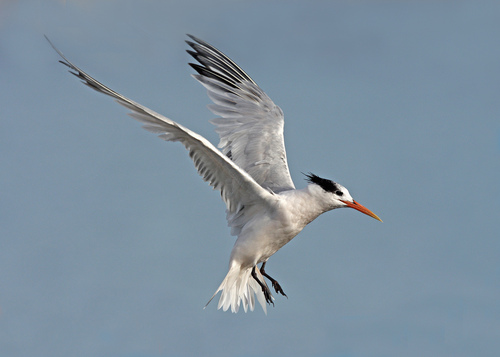
this bird has a very large wing span, compared to the rest of its body, and has a long, red beak, that points down.
the white bird with long black tipped wings has an orange beak.
this white and gray bird has a black crown and a red pointed beak.
white bird with black tipped primaries with black eyebrows.
bird is large with a big bill, the feathers are black and grey.
this bird is white before black and has a long, pointy beak.
this bird has long and dark secondaries, a blackened crest, and a long pointed orange bill.
this bird has a very large wingspan, almost completely white with a black tarsus, black tipped wings and crown, and a pointy orange bill.
this bird has wings that are white and has a black crown
this is a white bird with a black head and a pointed red beak
Species: Elegant Tern